Plague Column (Maribor)

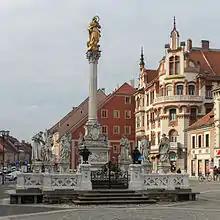
Plague Column at Main Square in Maribor (marble, 1743)

The Plague Column is a monument at Main Square of the city of Maribor, northeastern Slovenia, erected by "pious burghers" in gratitude for the end of a 1680 plague epidemic that had claimed a third of the city's population. The original monument was built in 1681. The current one is a 1743 replacement, the first work by the German sculptor Joseph Straub in Maribor. It is considered his most monumental work, and one of the best examples of baroque art in Slovenia.